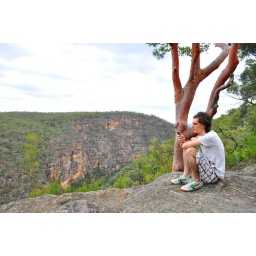
Ben playing with his new phone by a tree in the Blue Mountains.